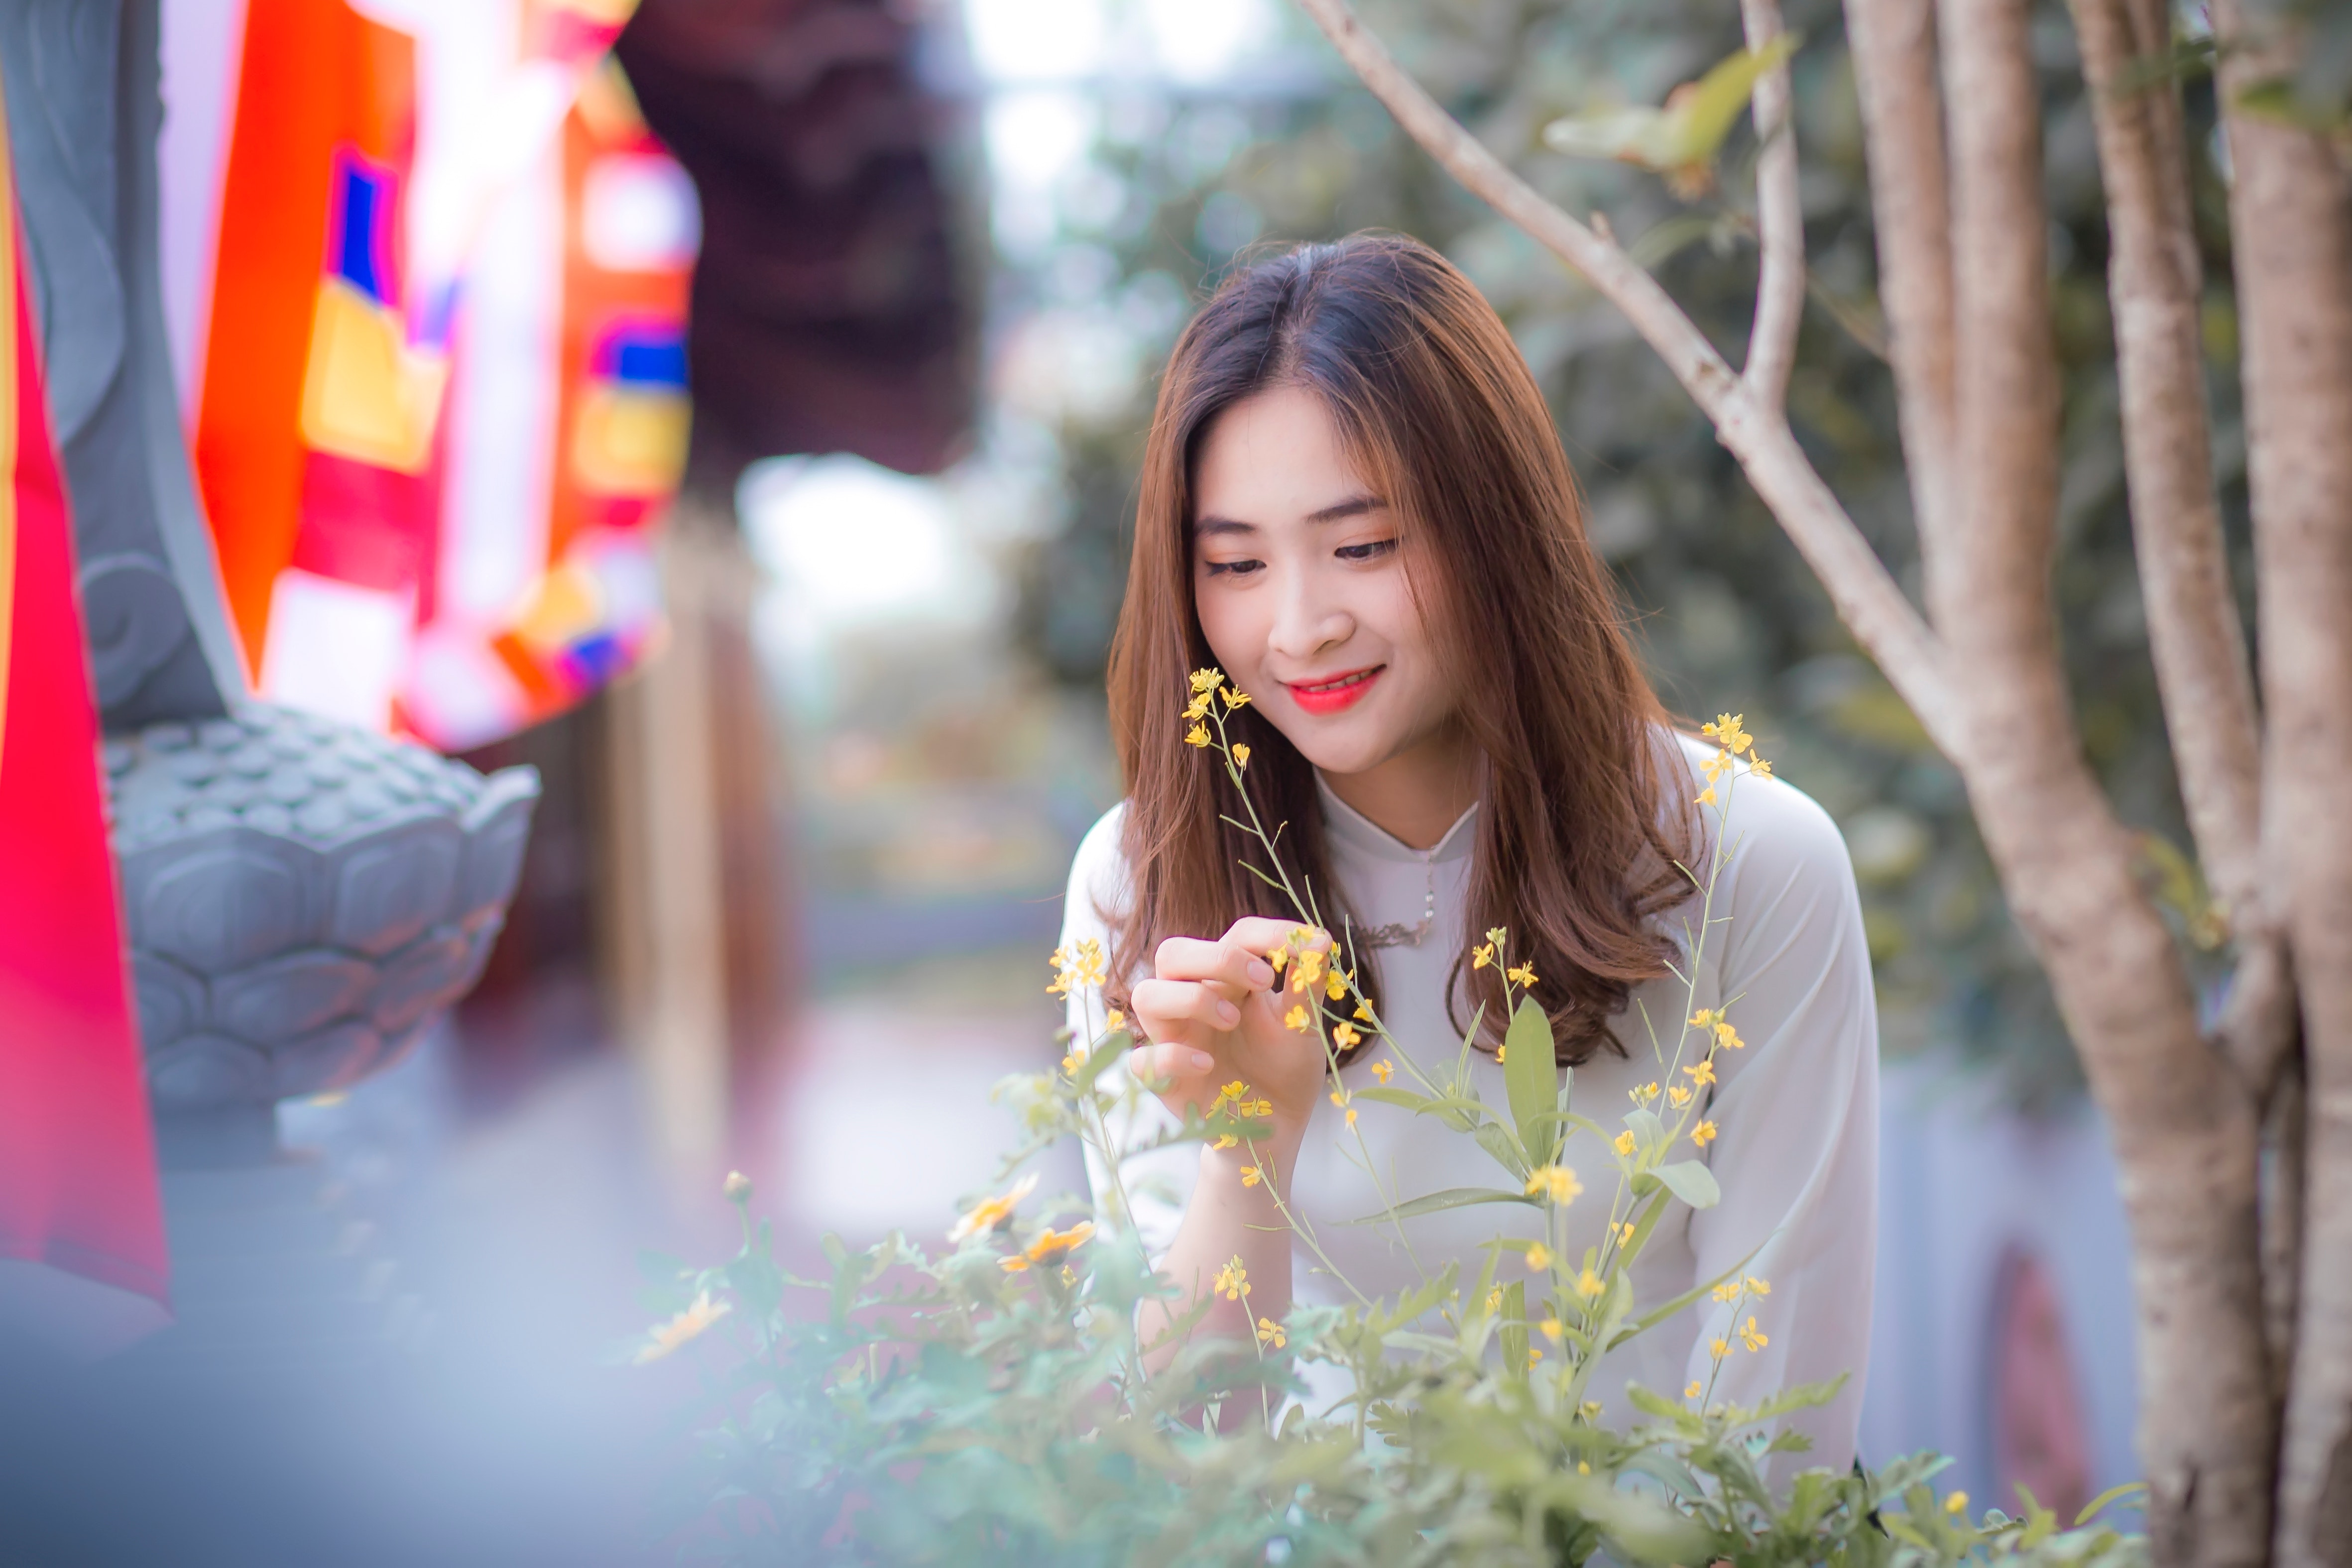
photograph, beauty, skin, yellow, snapshot, smile, photography, spring, leaf, eye, lip, tree, happy, long hair, summer, brown hair, sunlight, flower, portrait photography, plant, dress, photo shoot, backlighting, portrait, figurine, child, black hair